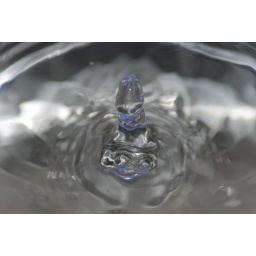
Took these in my kitchen sinkUsed a small purple bowl to add colorNikon D80 | Quantary 70-300mmMacro function used